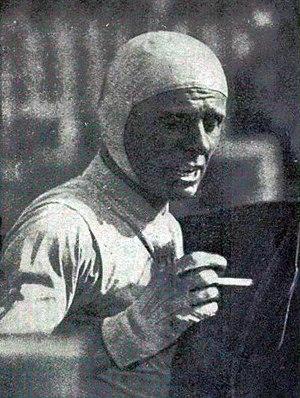
Achille Varzi, vainqueur du Grand Prix de Nice 1934.
Le Grand Prix automobile de Nice 1934 est un Grand Prix qui s'est tenu sur le circuit urbain de Nice le 19 août 1934.